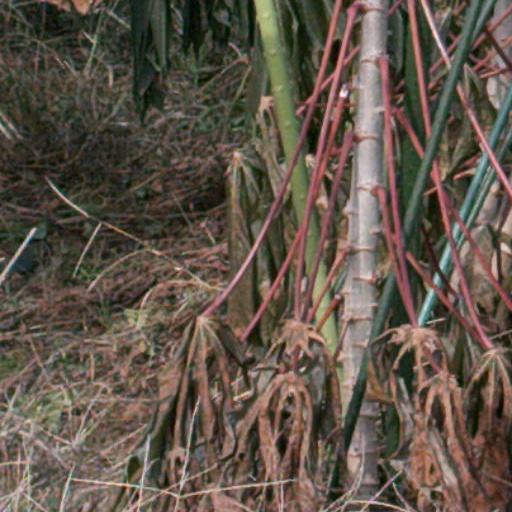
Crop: cassava